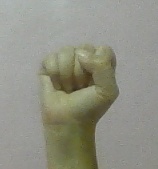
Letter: saad